Raja Rampal Singh

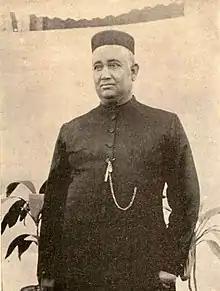

Raja Rampal Singh (22 August 1849 – 28 February 1909) was a ruler of Kalakankar estate of Oudh (Now in Pratapgarh, Uttar Pradesh) from 1885 to 1909.